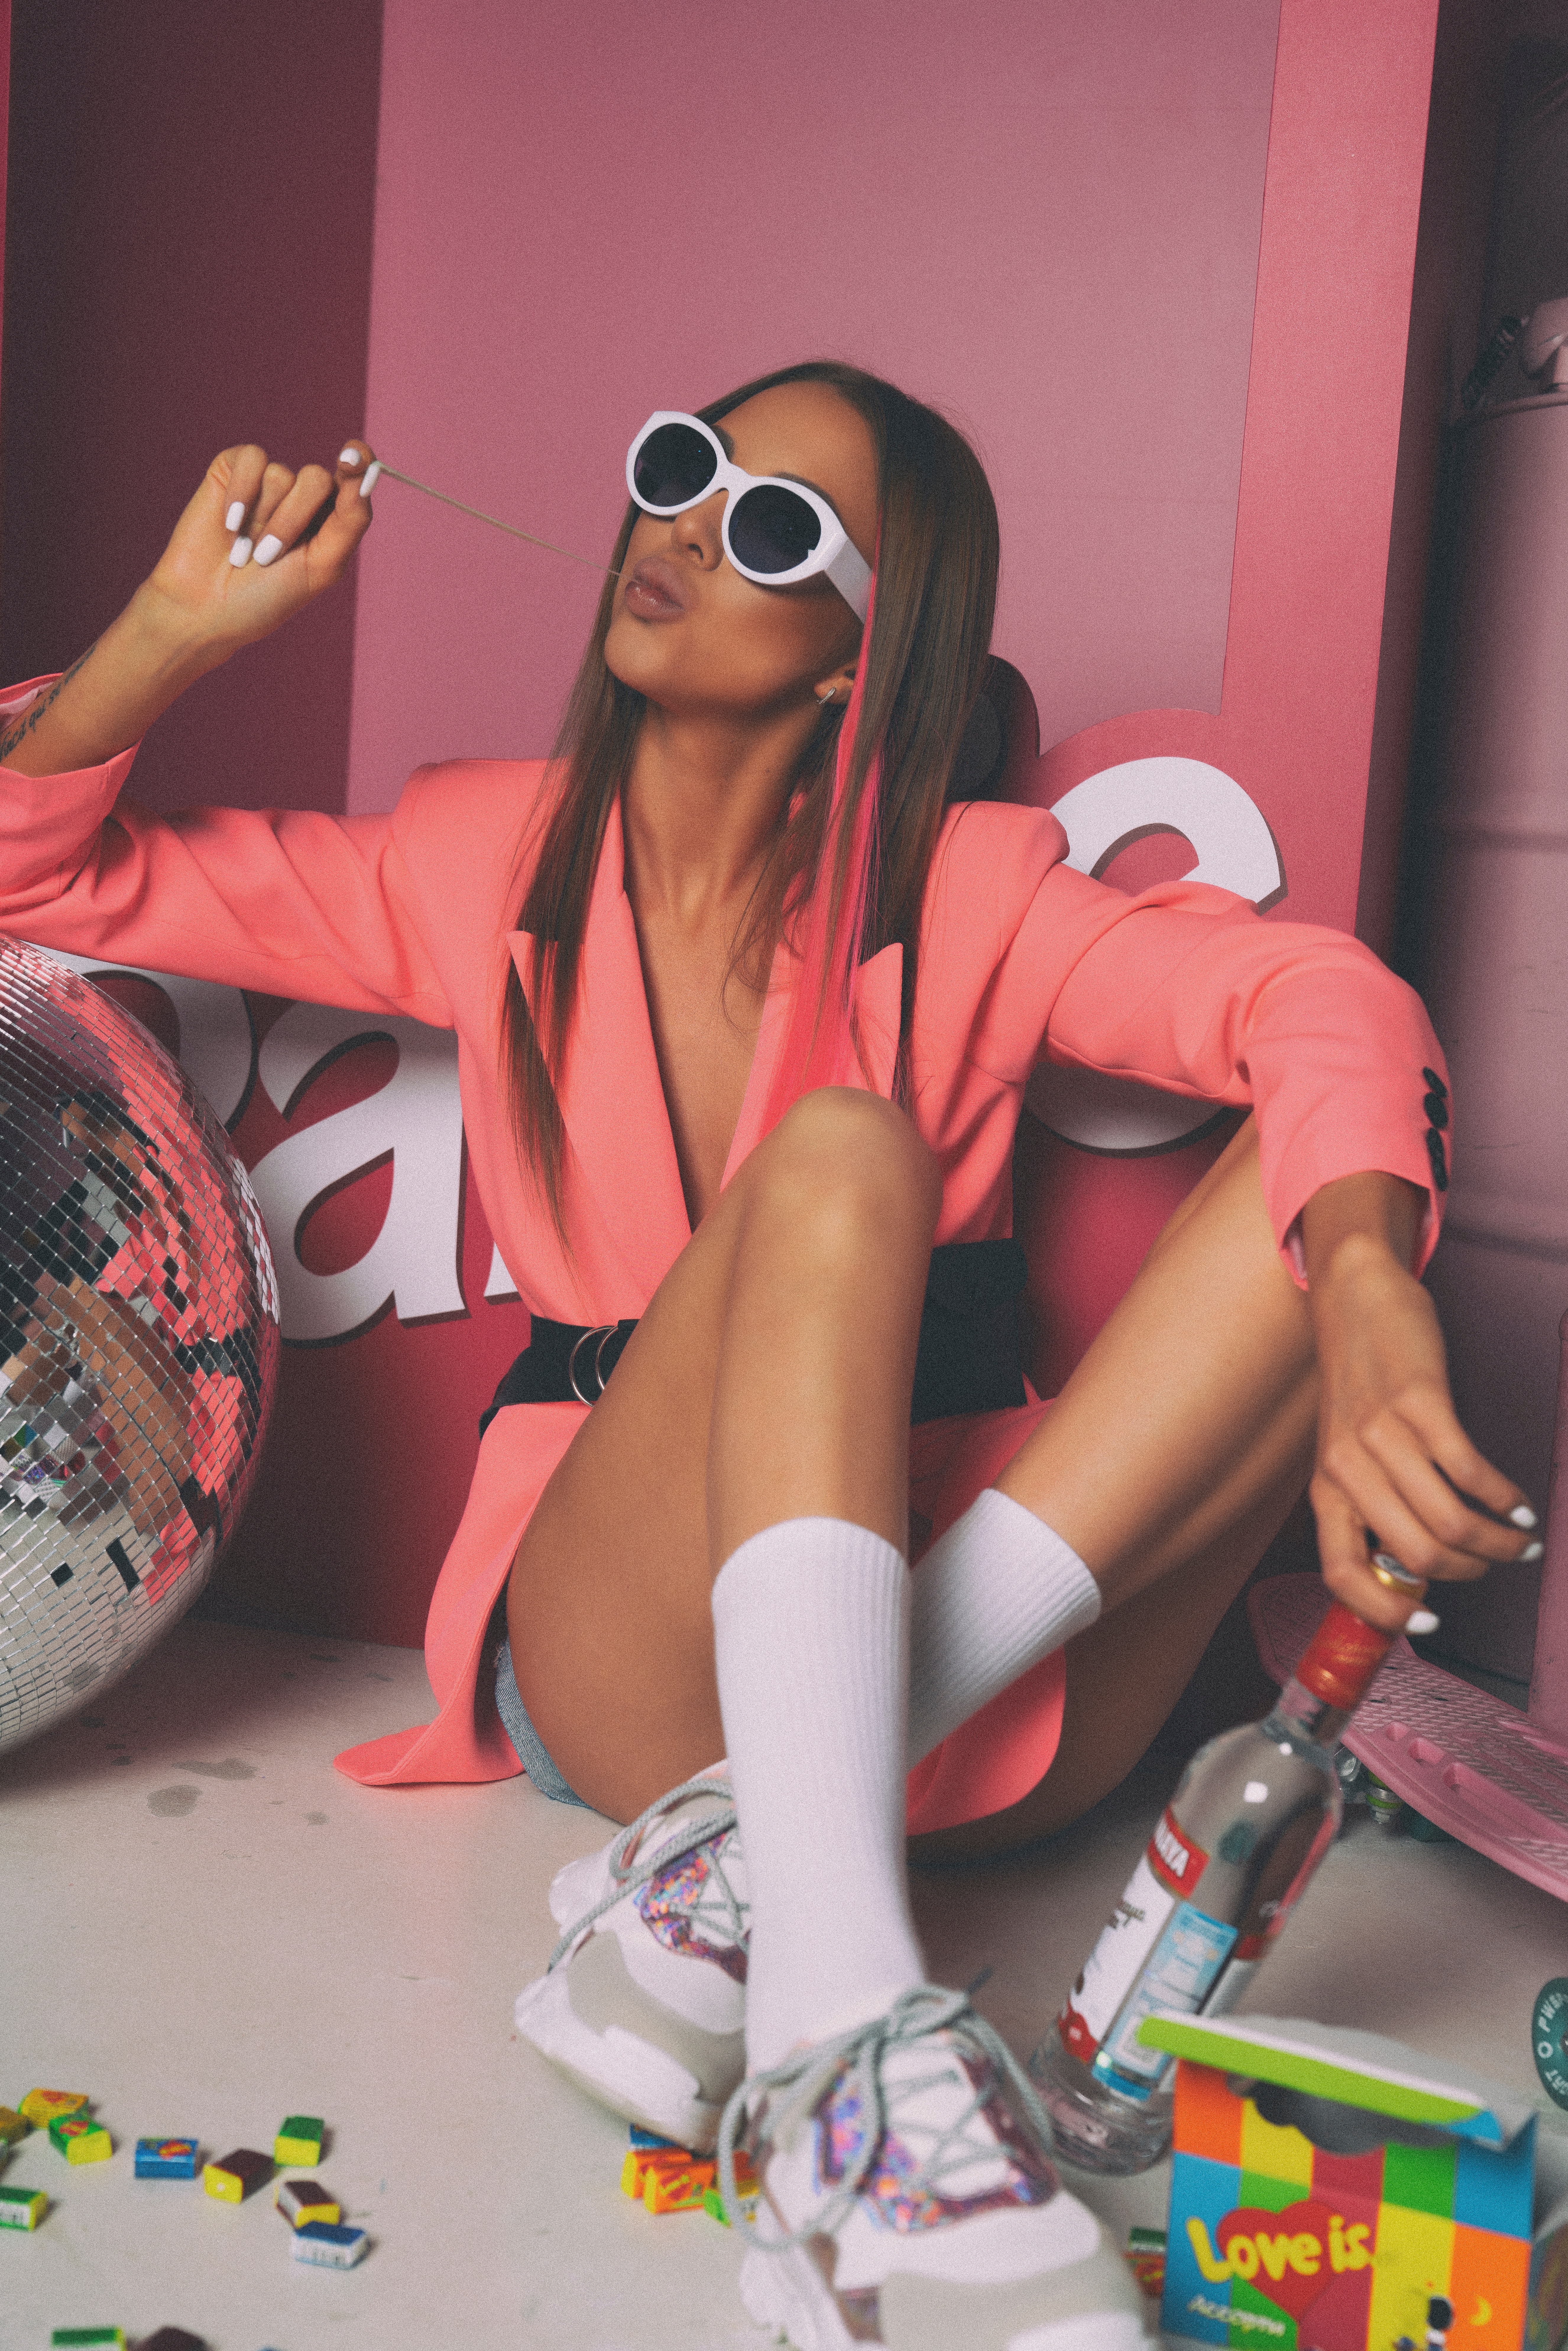
woman